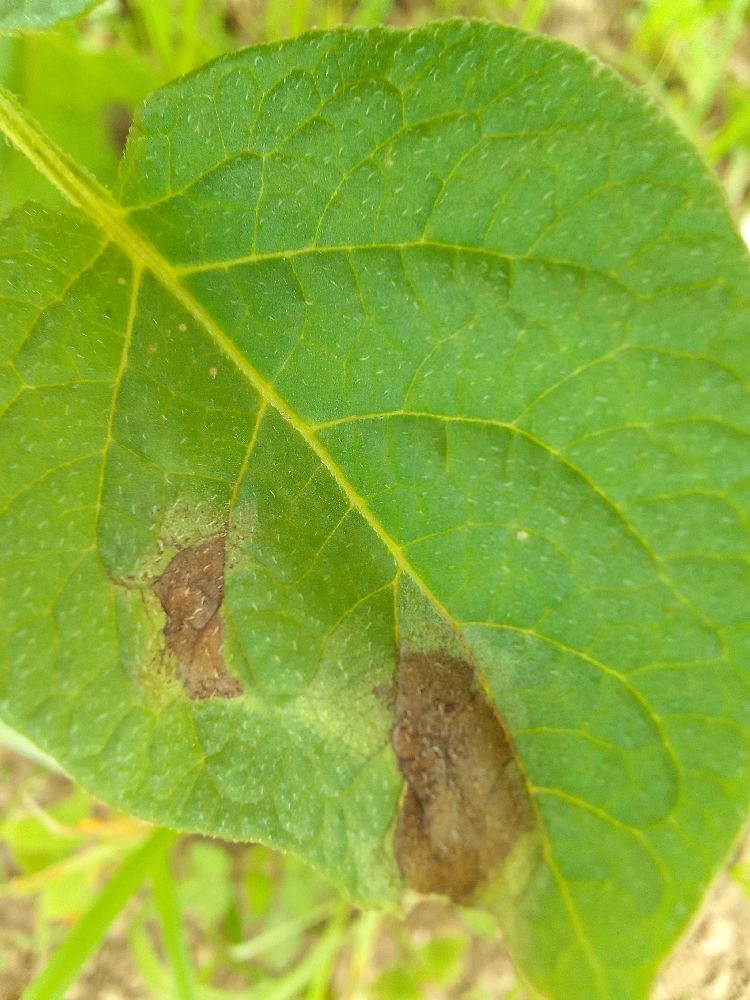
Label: Healthy